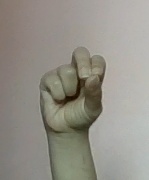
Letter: gaaf